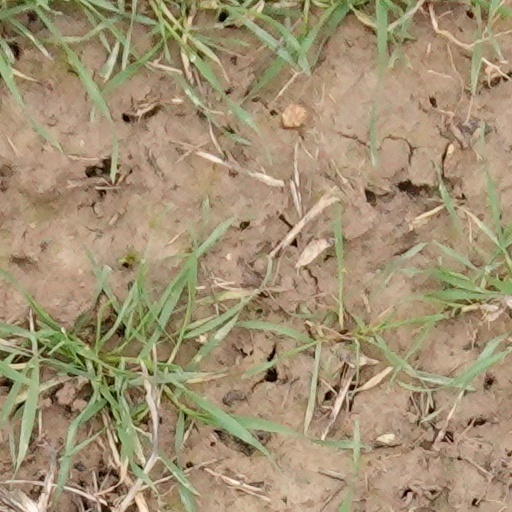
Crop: wheat